Lady Constance Bulwer-Lytton

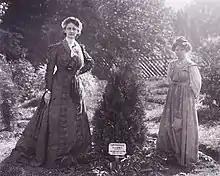
She was invited to Eagle House in Batheaston in 1910 where the leading suffragettes planted trees to commemorate their work. Here pictured with Annie Kenney

She subsequently met other suffragettes, including Annie Kenney and Emmeline Pethick-Lawrence, at the Green Lady Hostel and on a tour of Holloway prison. On 14 October 1908, she wrote to her mother: